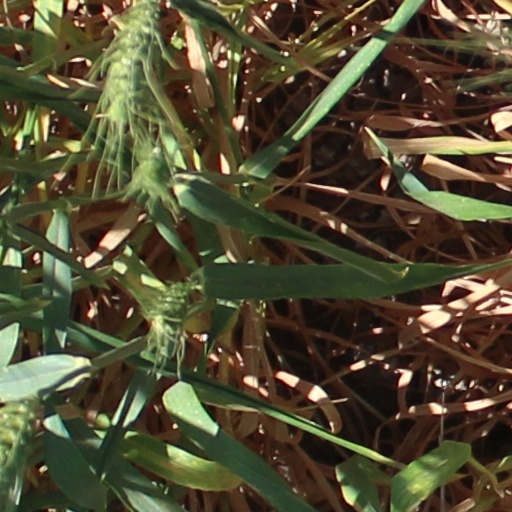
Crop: wheat